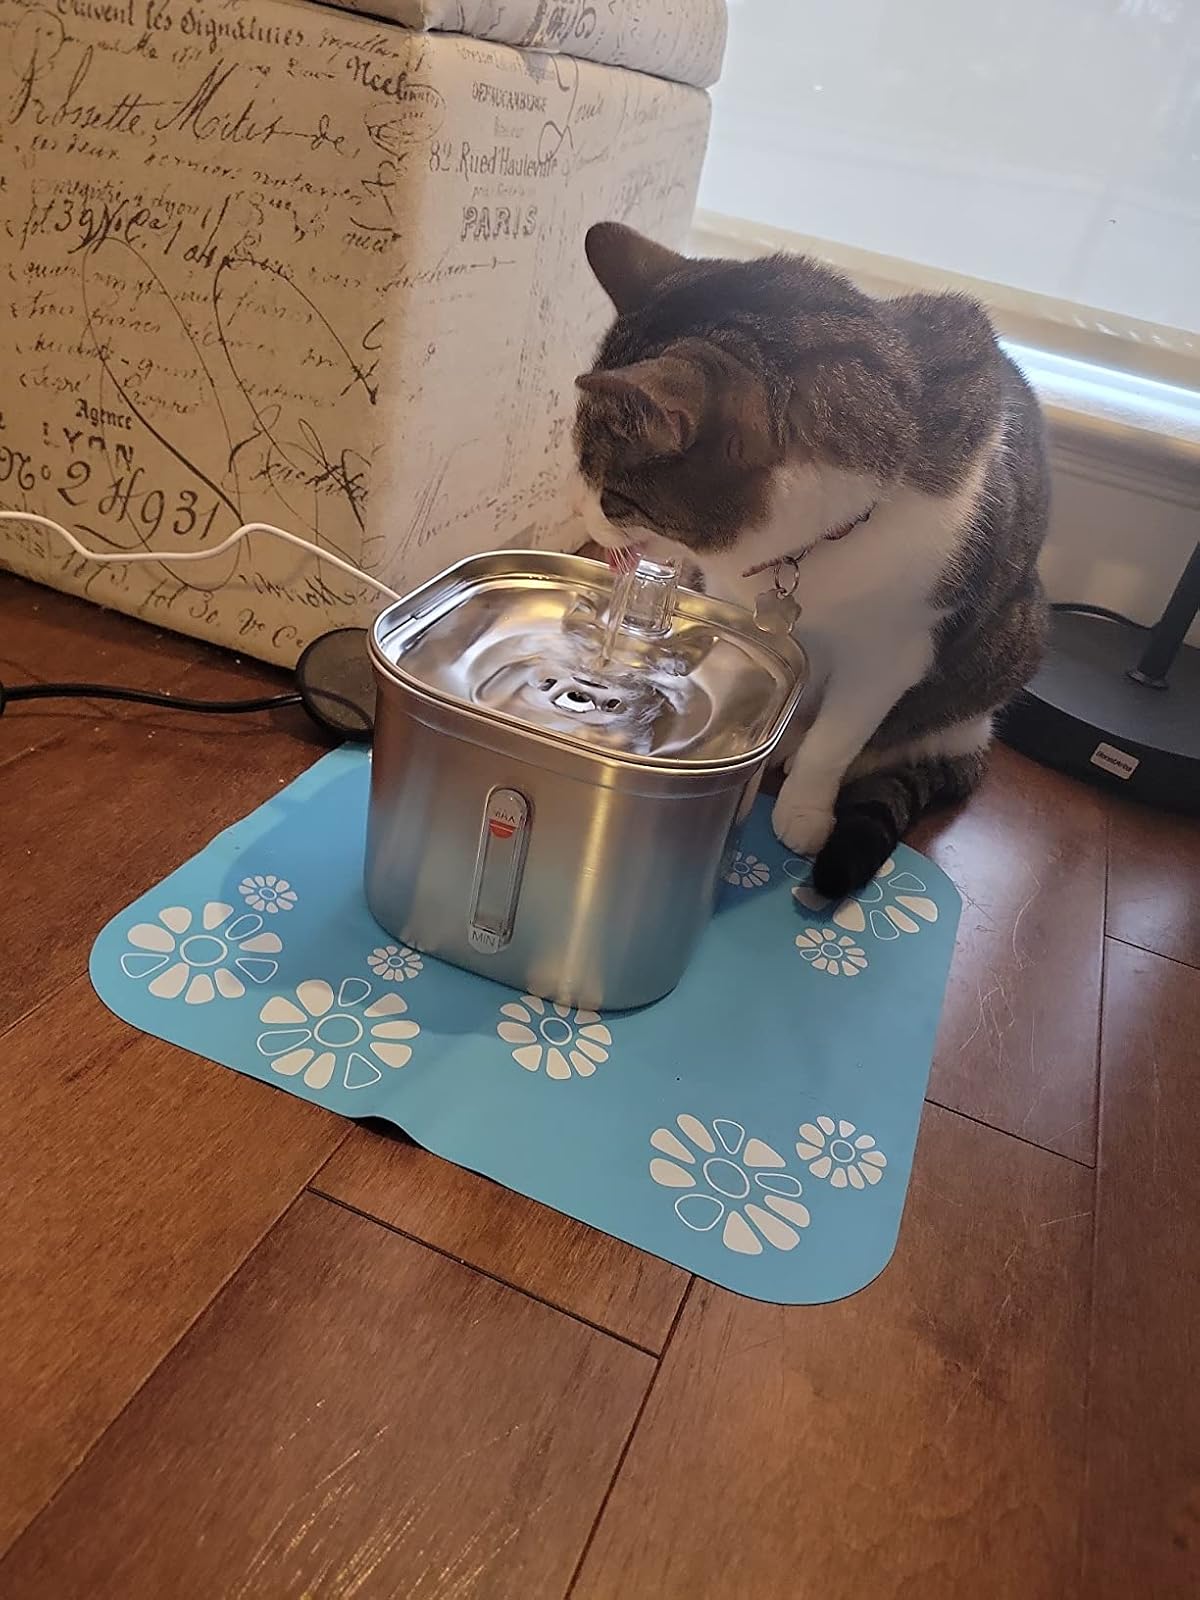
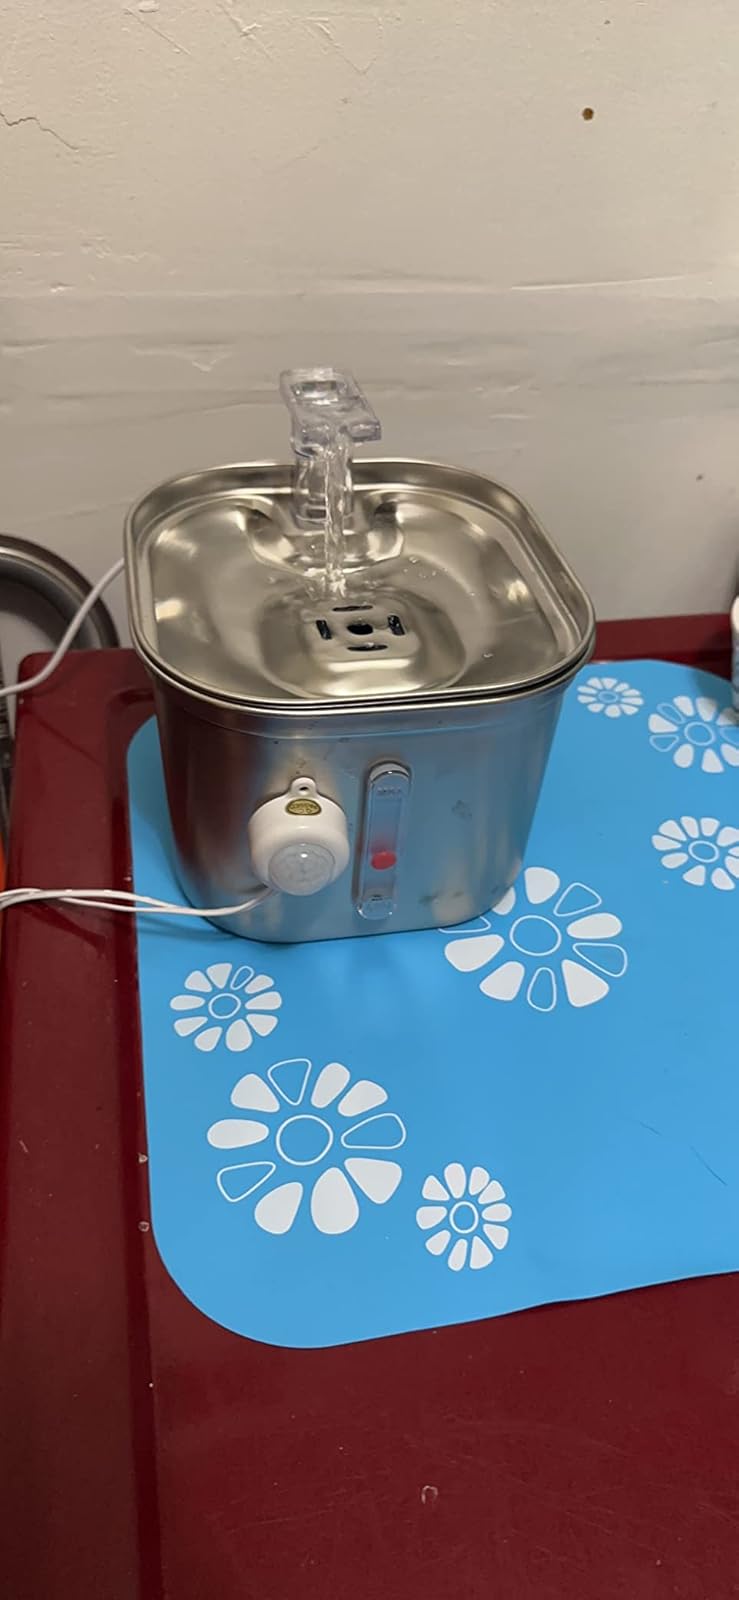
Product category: items_bowl
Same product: yes